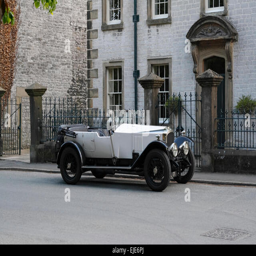
a vintage car outside a house